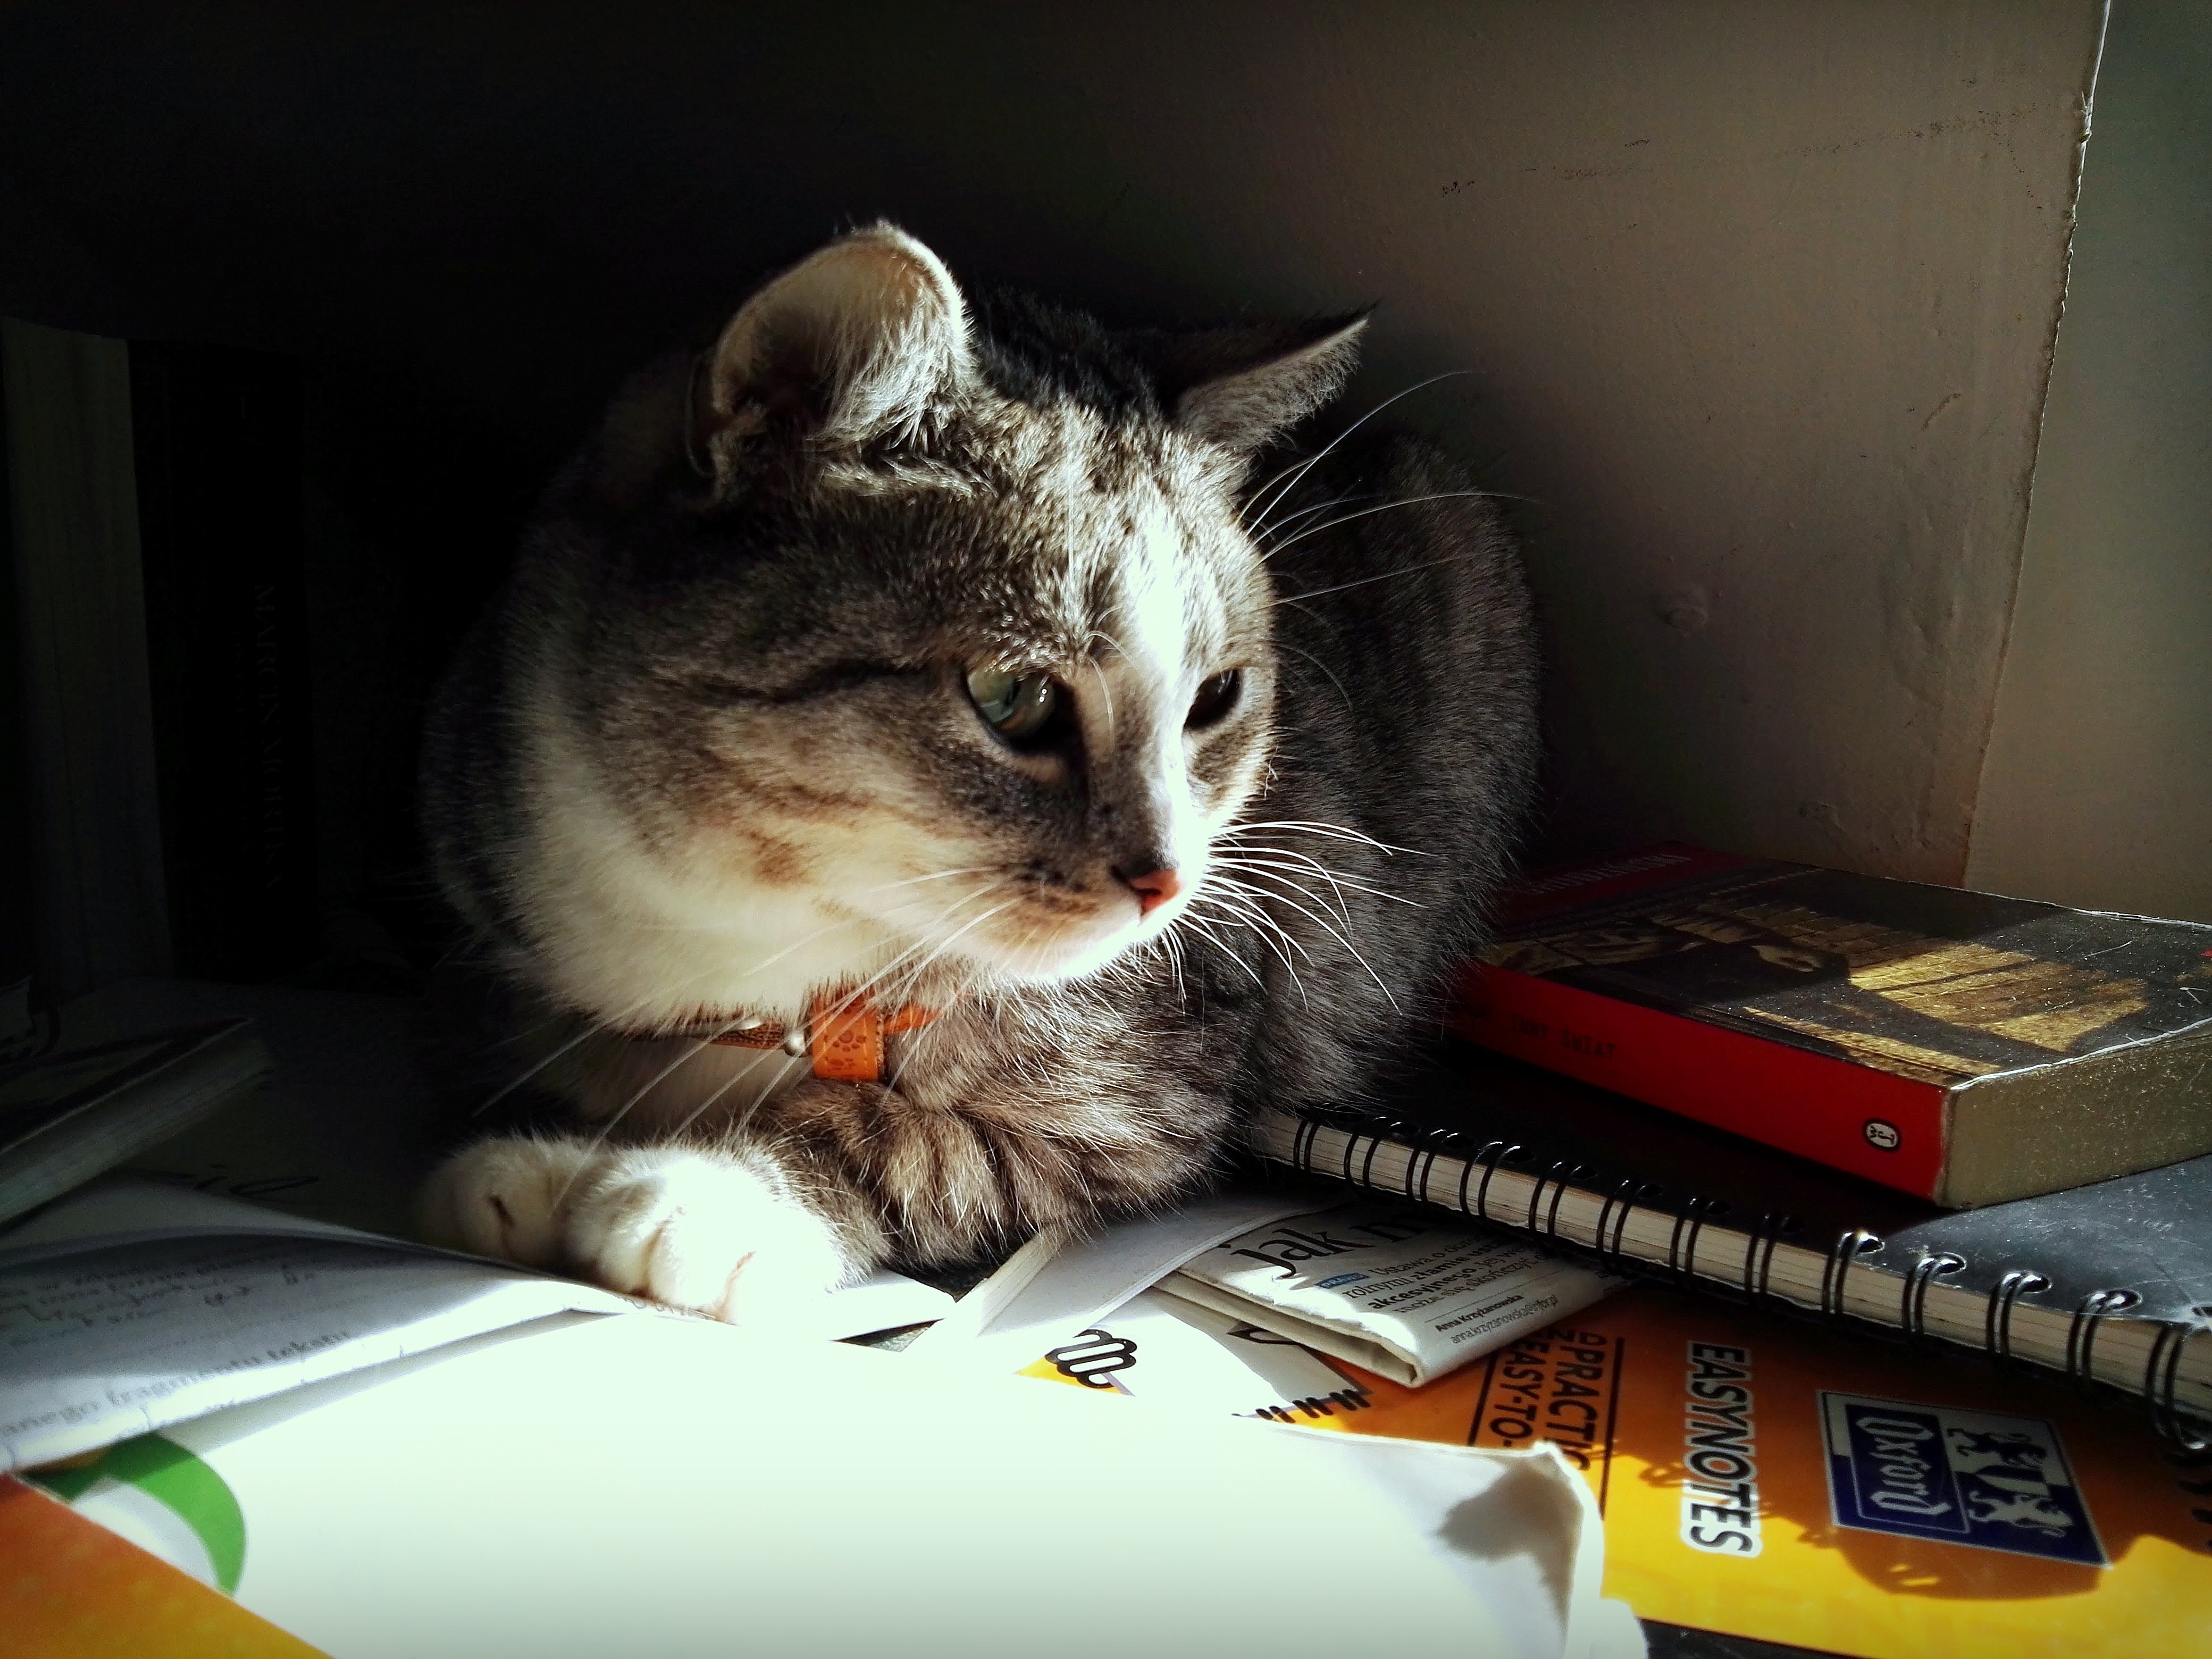
cat, mammal, whiskers, vertebrate, small to medium sized cats, cat like mammal